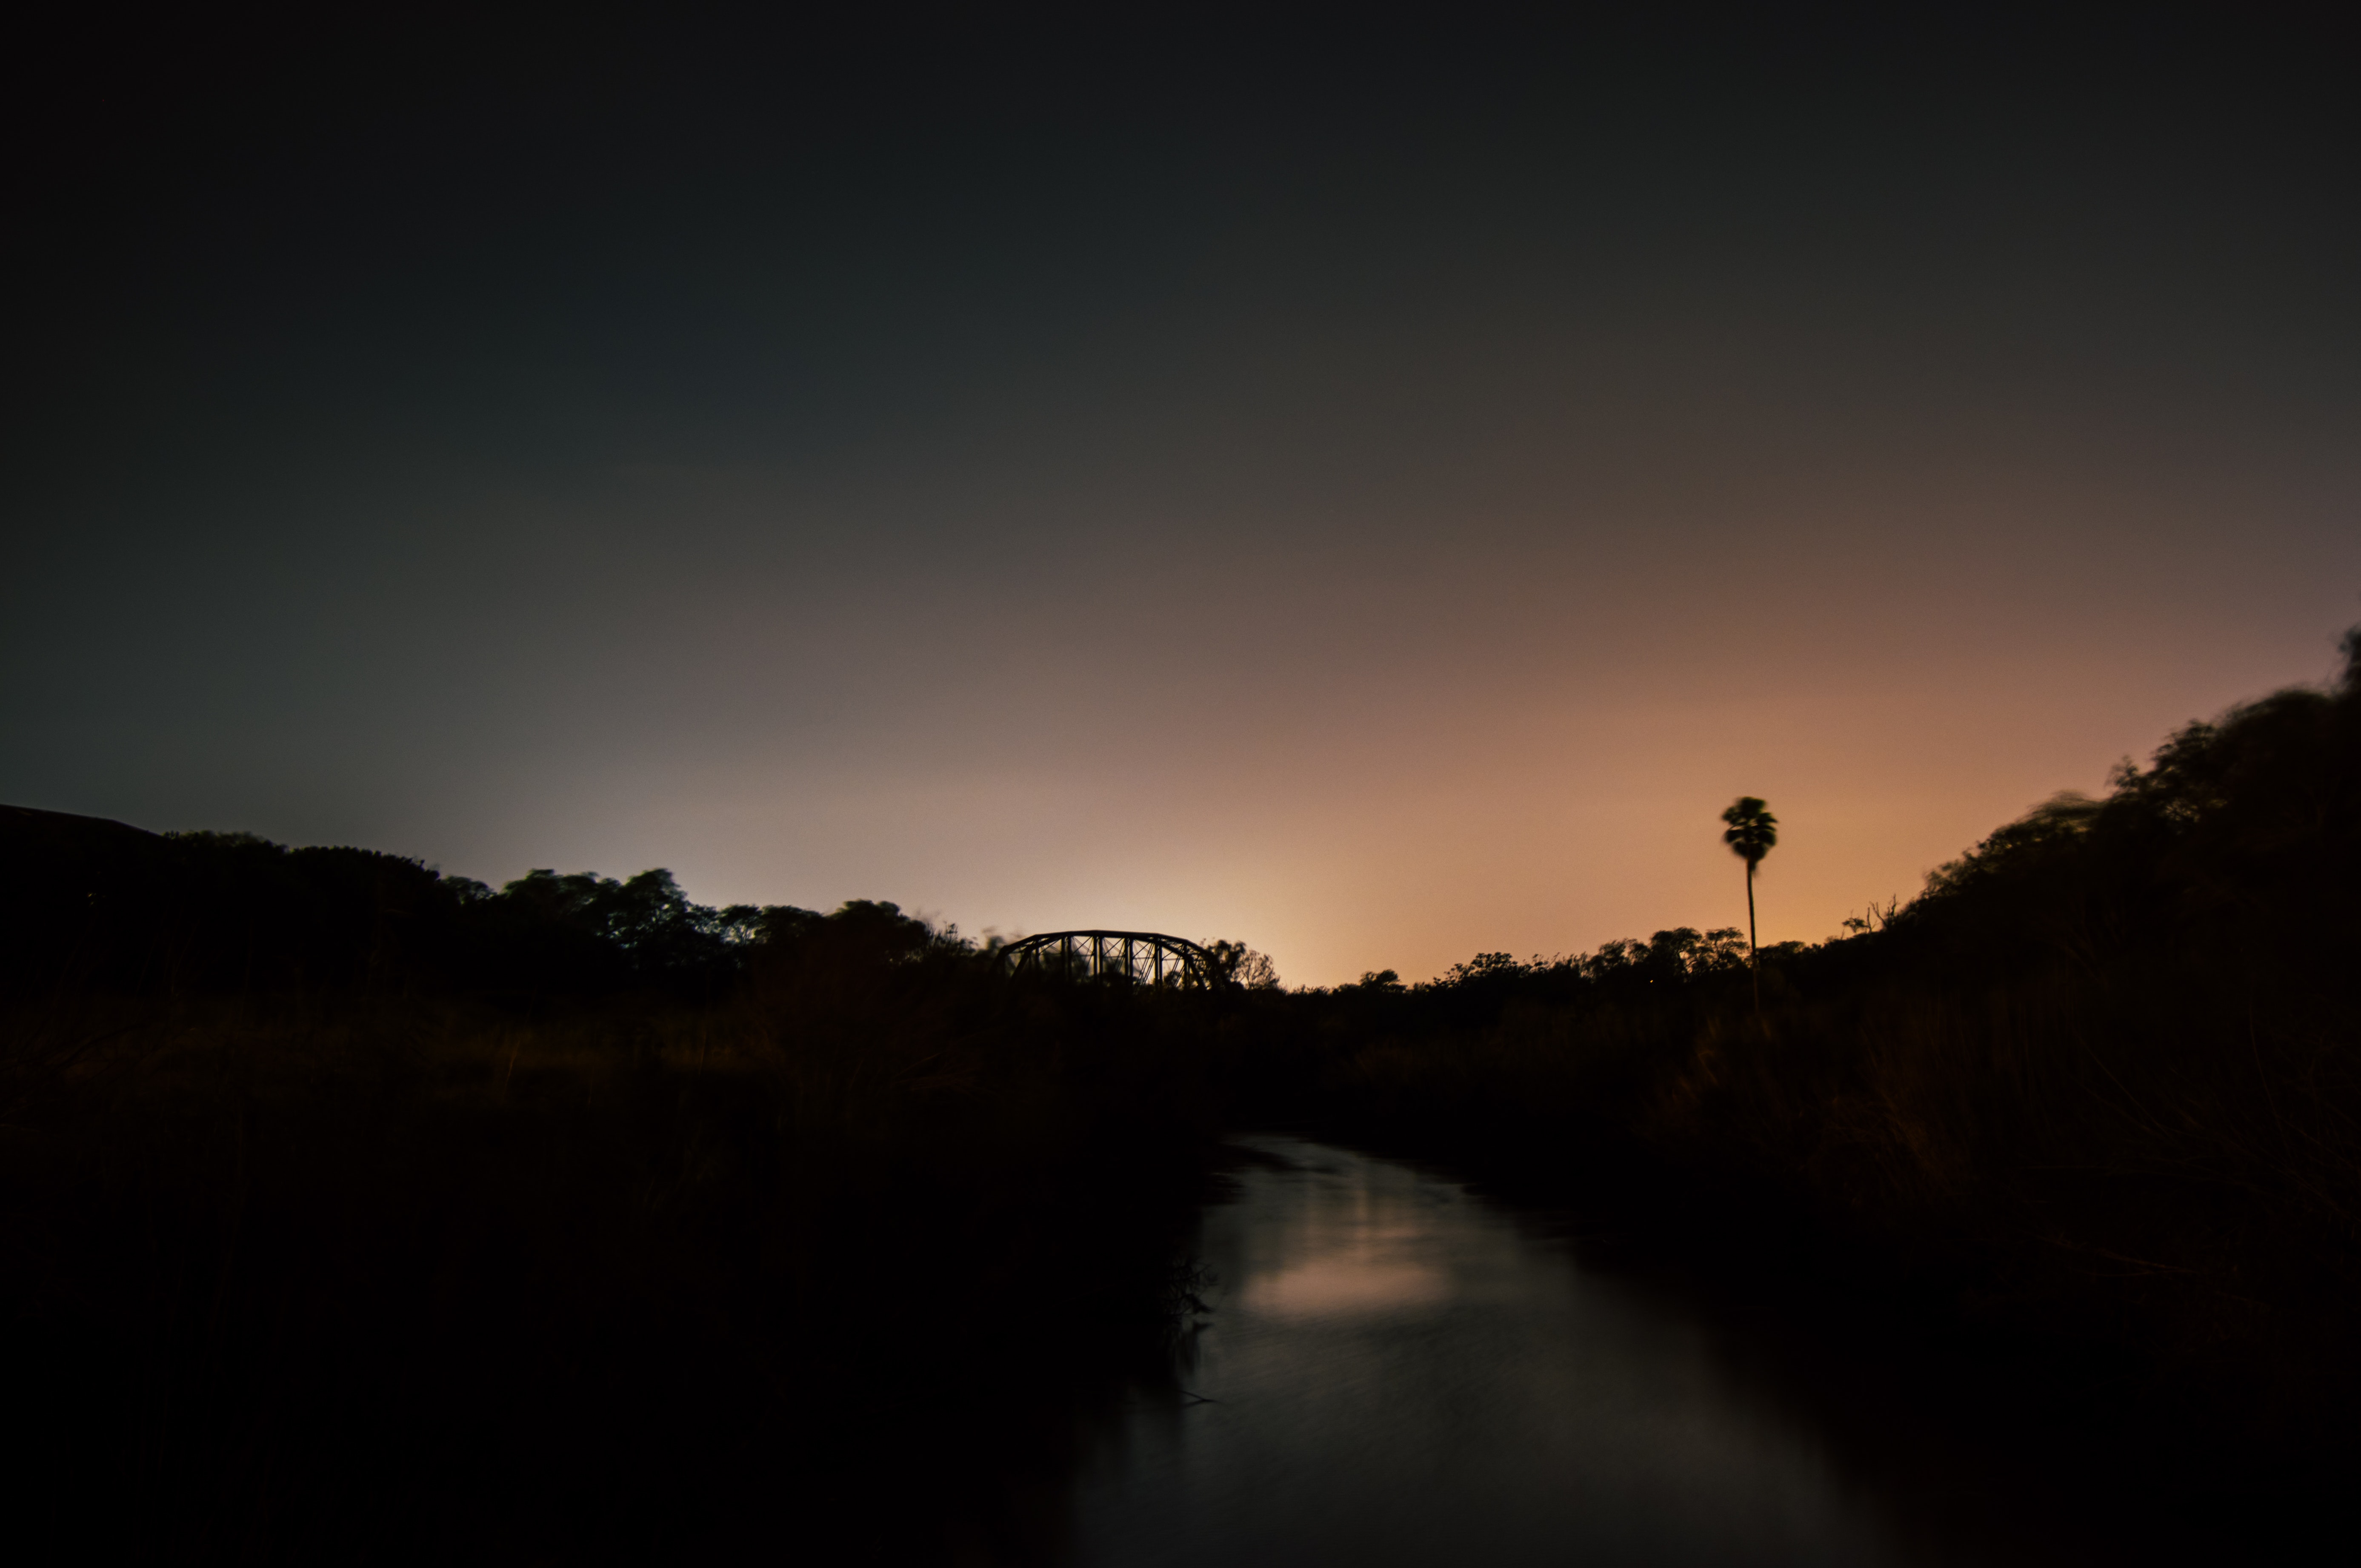
sky, water, cloud, horizon, atmospheric phenomenon, light, natural landscape, darkness, night, evening, morning, tree, atmosphere, sunset, reflection, river, waterway, dusk, sunlight, road, landscape, calm, photography, sunrise, lake, dawn, rural area, sea, afterglow, meteorological phenomenon, sun